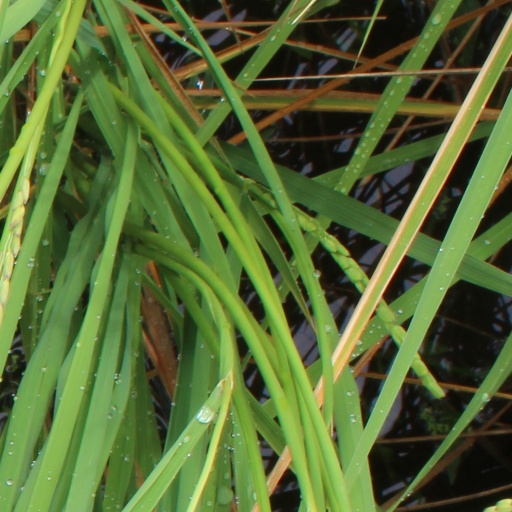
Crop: rice